Korea

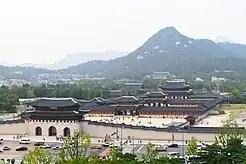
Gyeongbokgung Palace

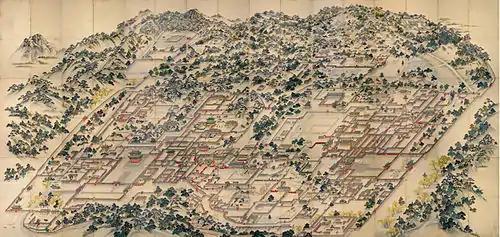
"Donggwoldo"

In 1392, the general Yi Seong-gye overthrew the Goryeo dynasty after he staged a coup and defeated General Ch'oe Yŏng. Yi Seong-gye named his new dynasty Joseon and moved the capital from Kaesong to Hanseong (formerly Hanyang; modern-day Seoul) and built the Gyeongbokgung palace. In 1394, he adopted Confucianism as the country's official ideology, resulting in much loss of power and wealth by the Buddhists. The prevailing philosophy of the Joseon dynasty was Neo-Confucianism, which was epitomised by the seonbi class, scholars who passed up positions of wealth and power to lead lives of study and integrity.